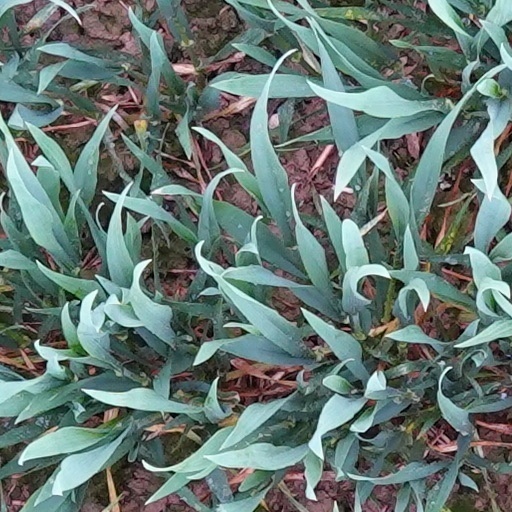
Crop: wheat